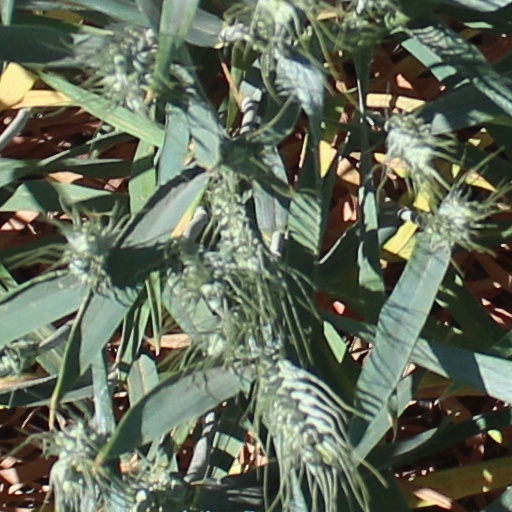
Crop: wheat